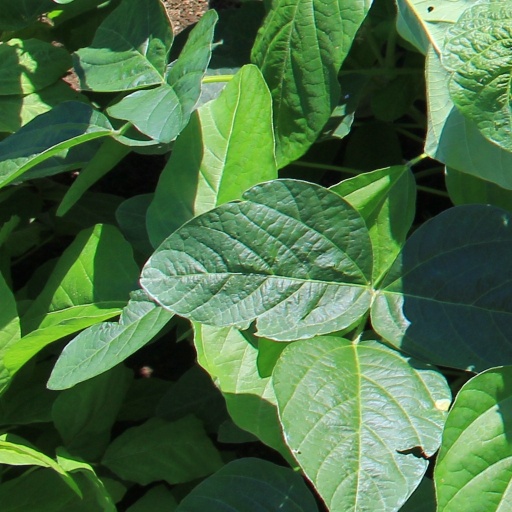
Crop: soybean